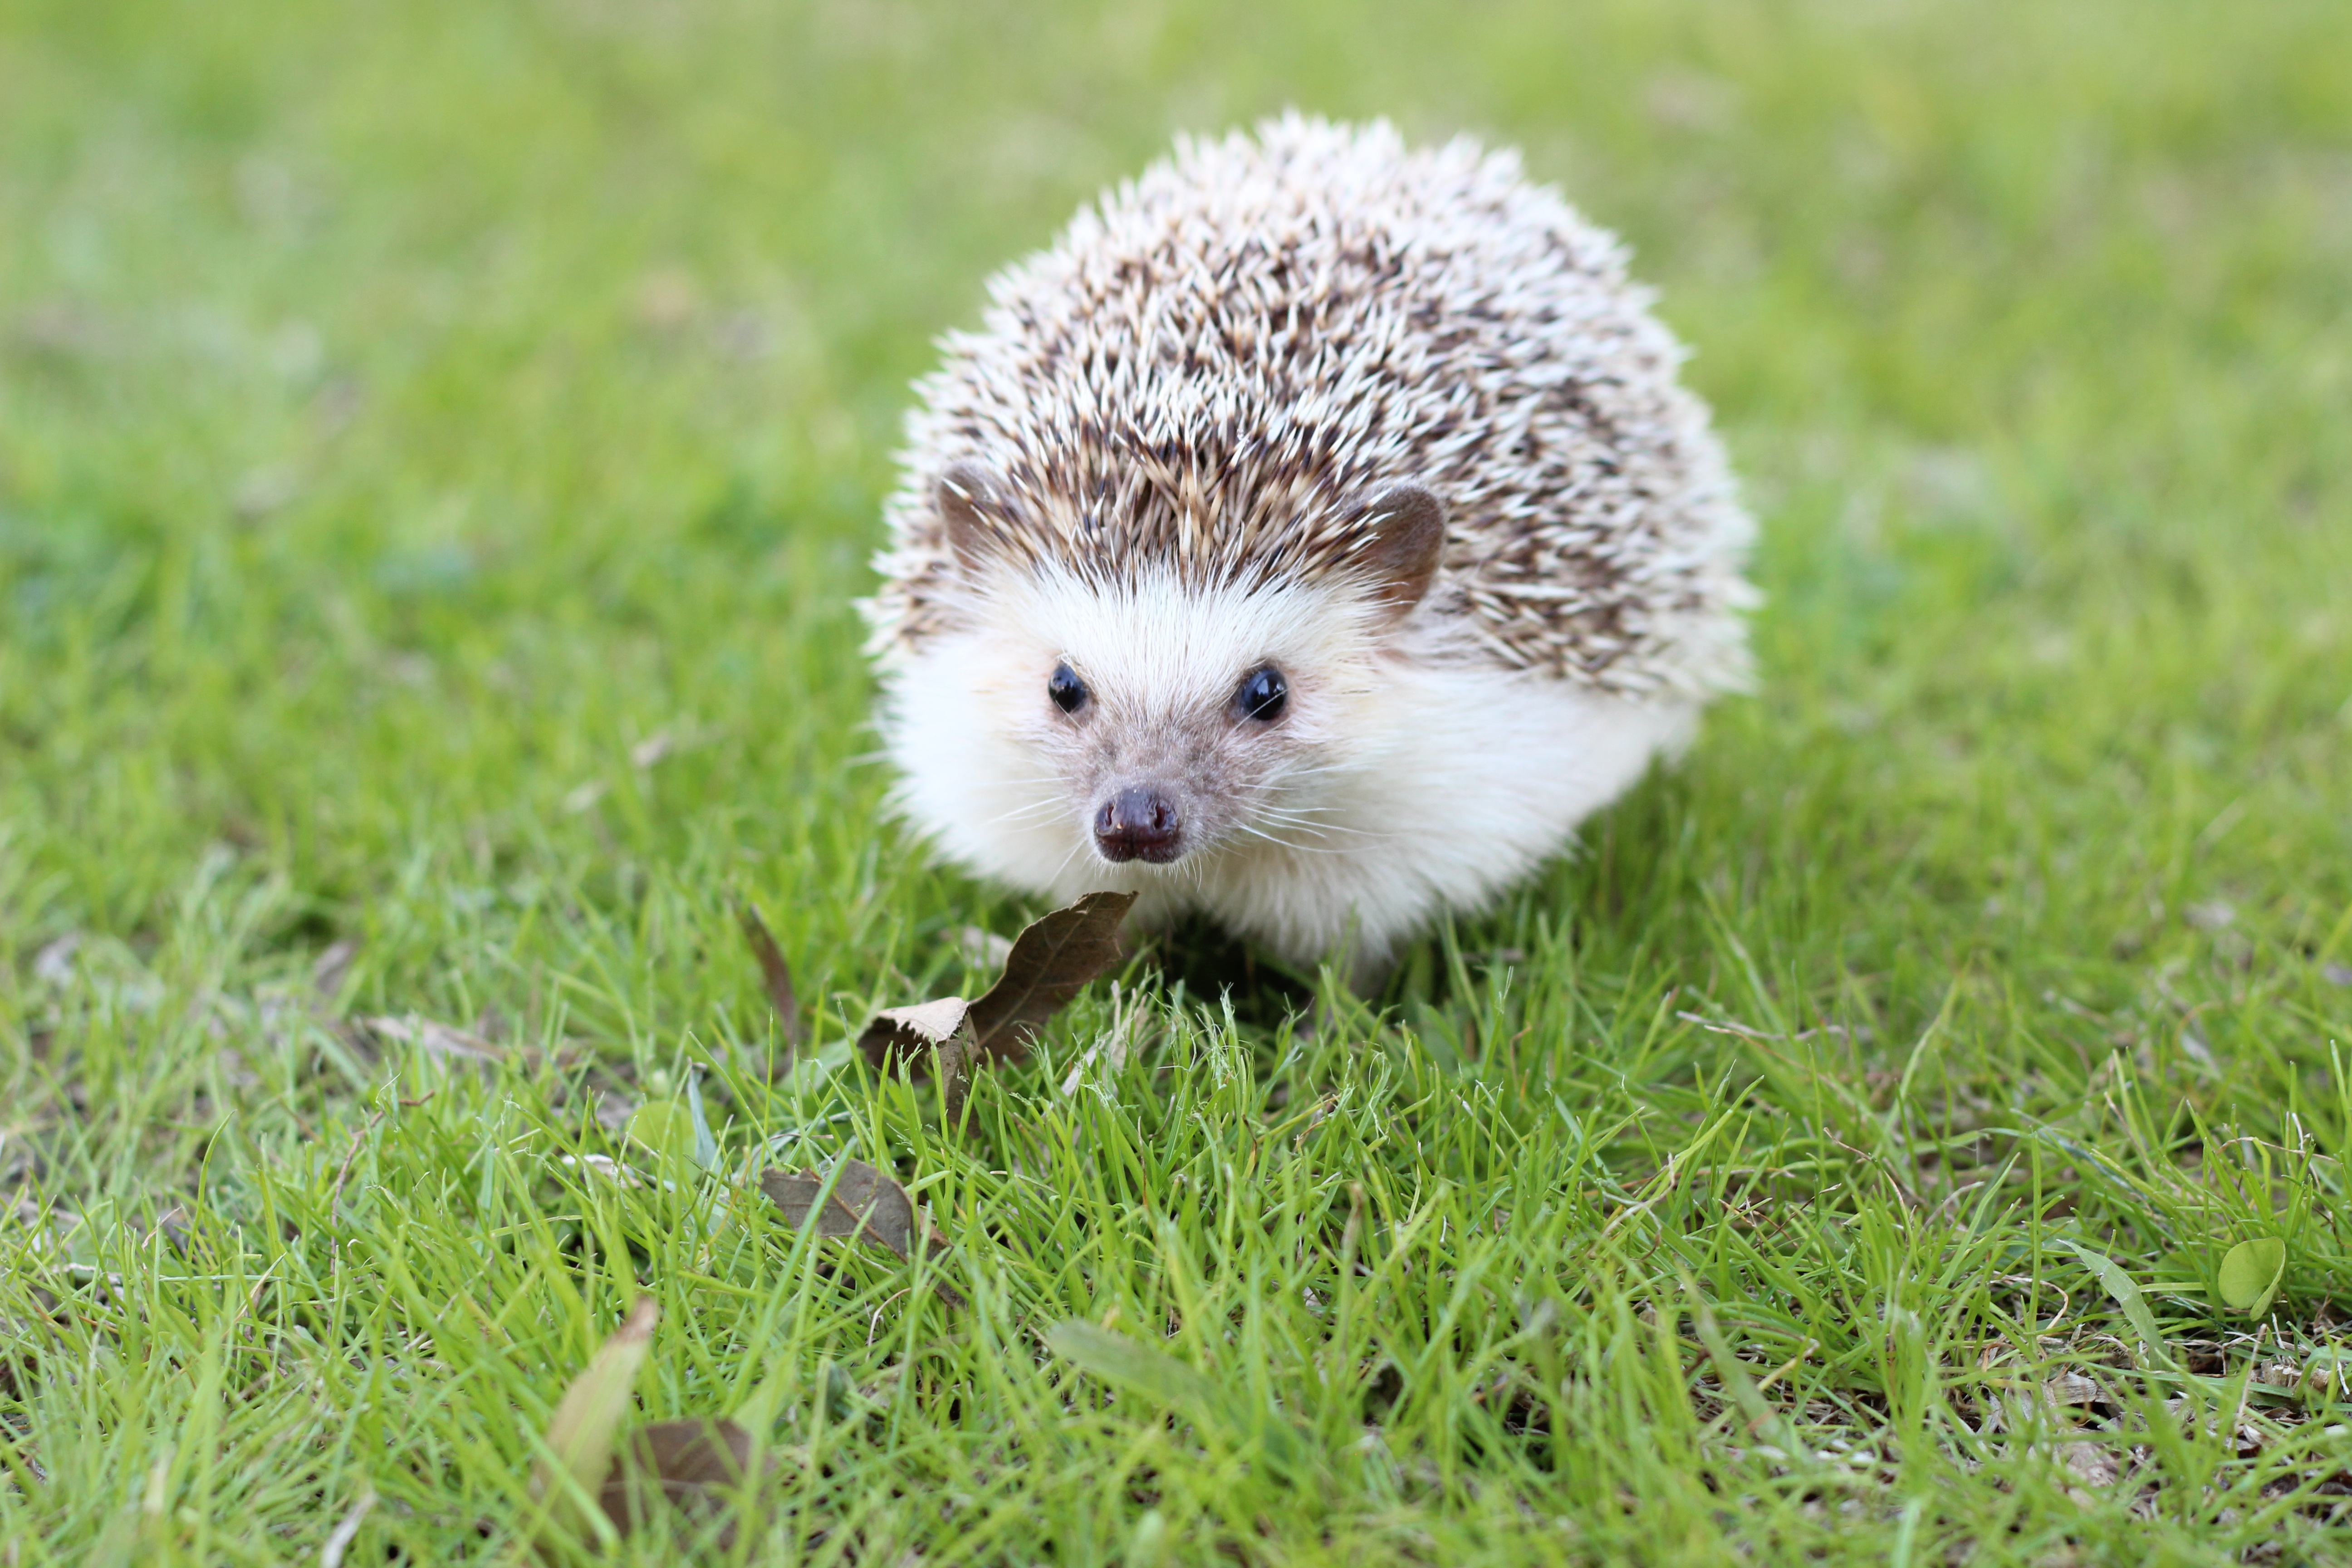
spiky, prickly, animal, cute, wildlife, mammal, fauna, hedgehog, vertebrate, adorable, spiked, quill, erinaceidae, domesticated hedgehog